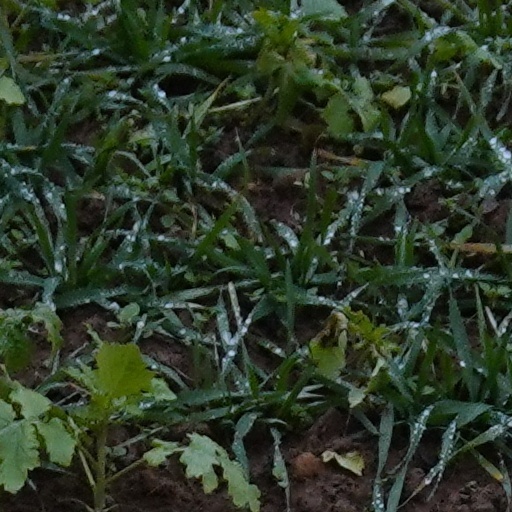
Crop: wheat